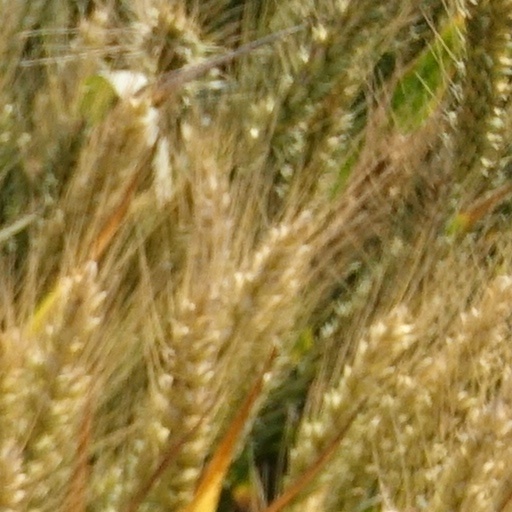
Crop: wheat